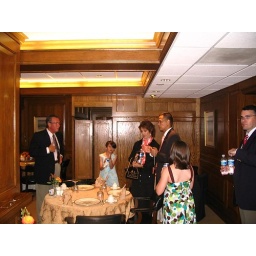
Dining room in basement of west wing of white house used by cabinet level people